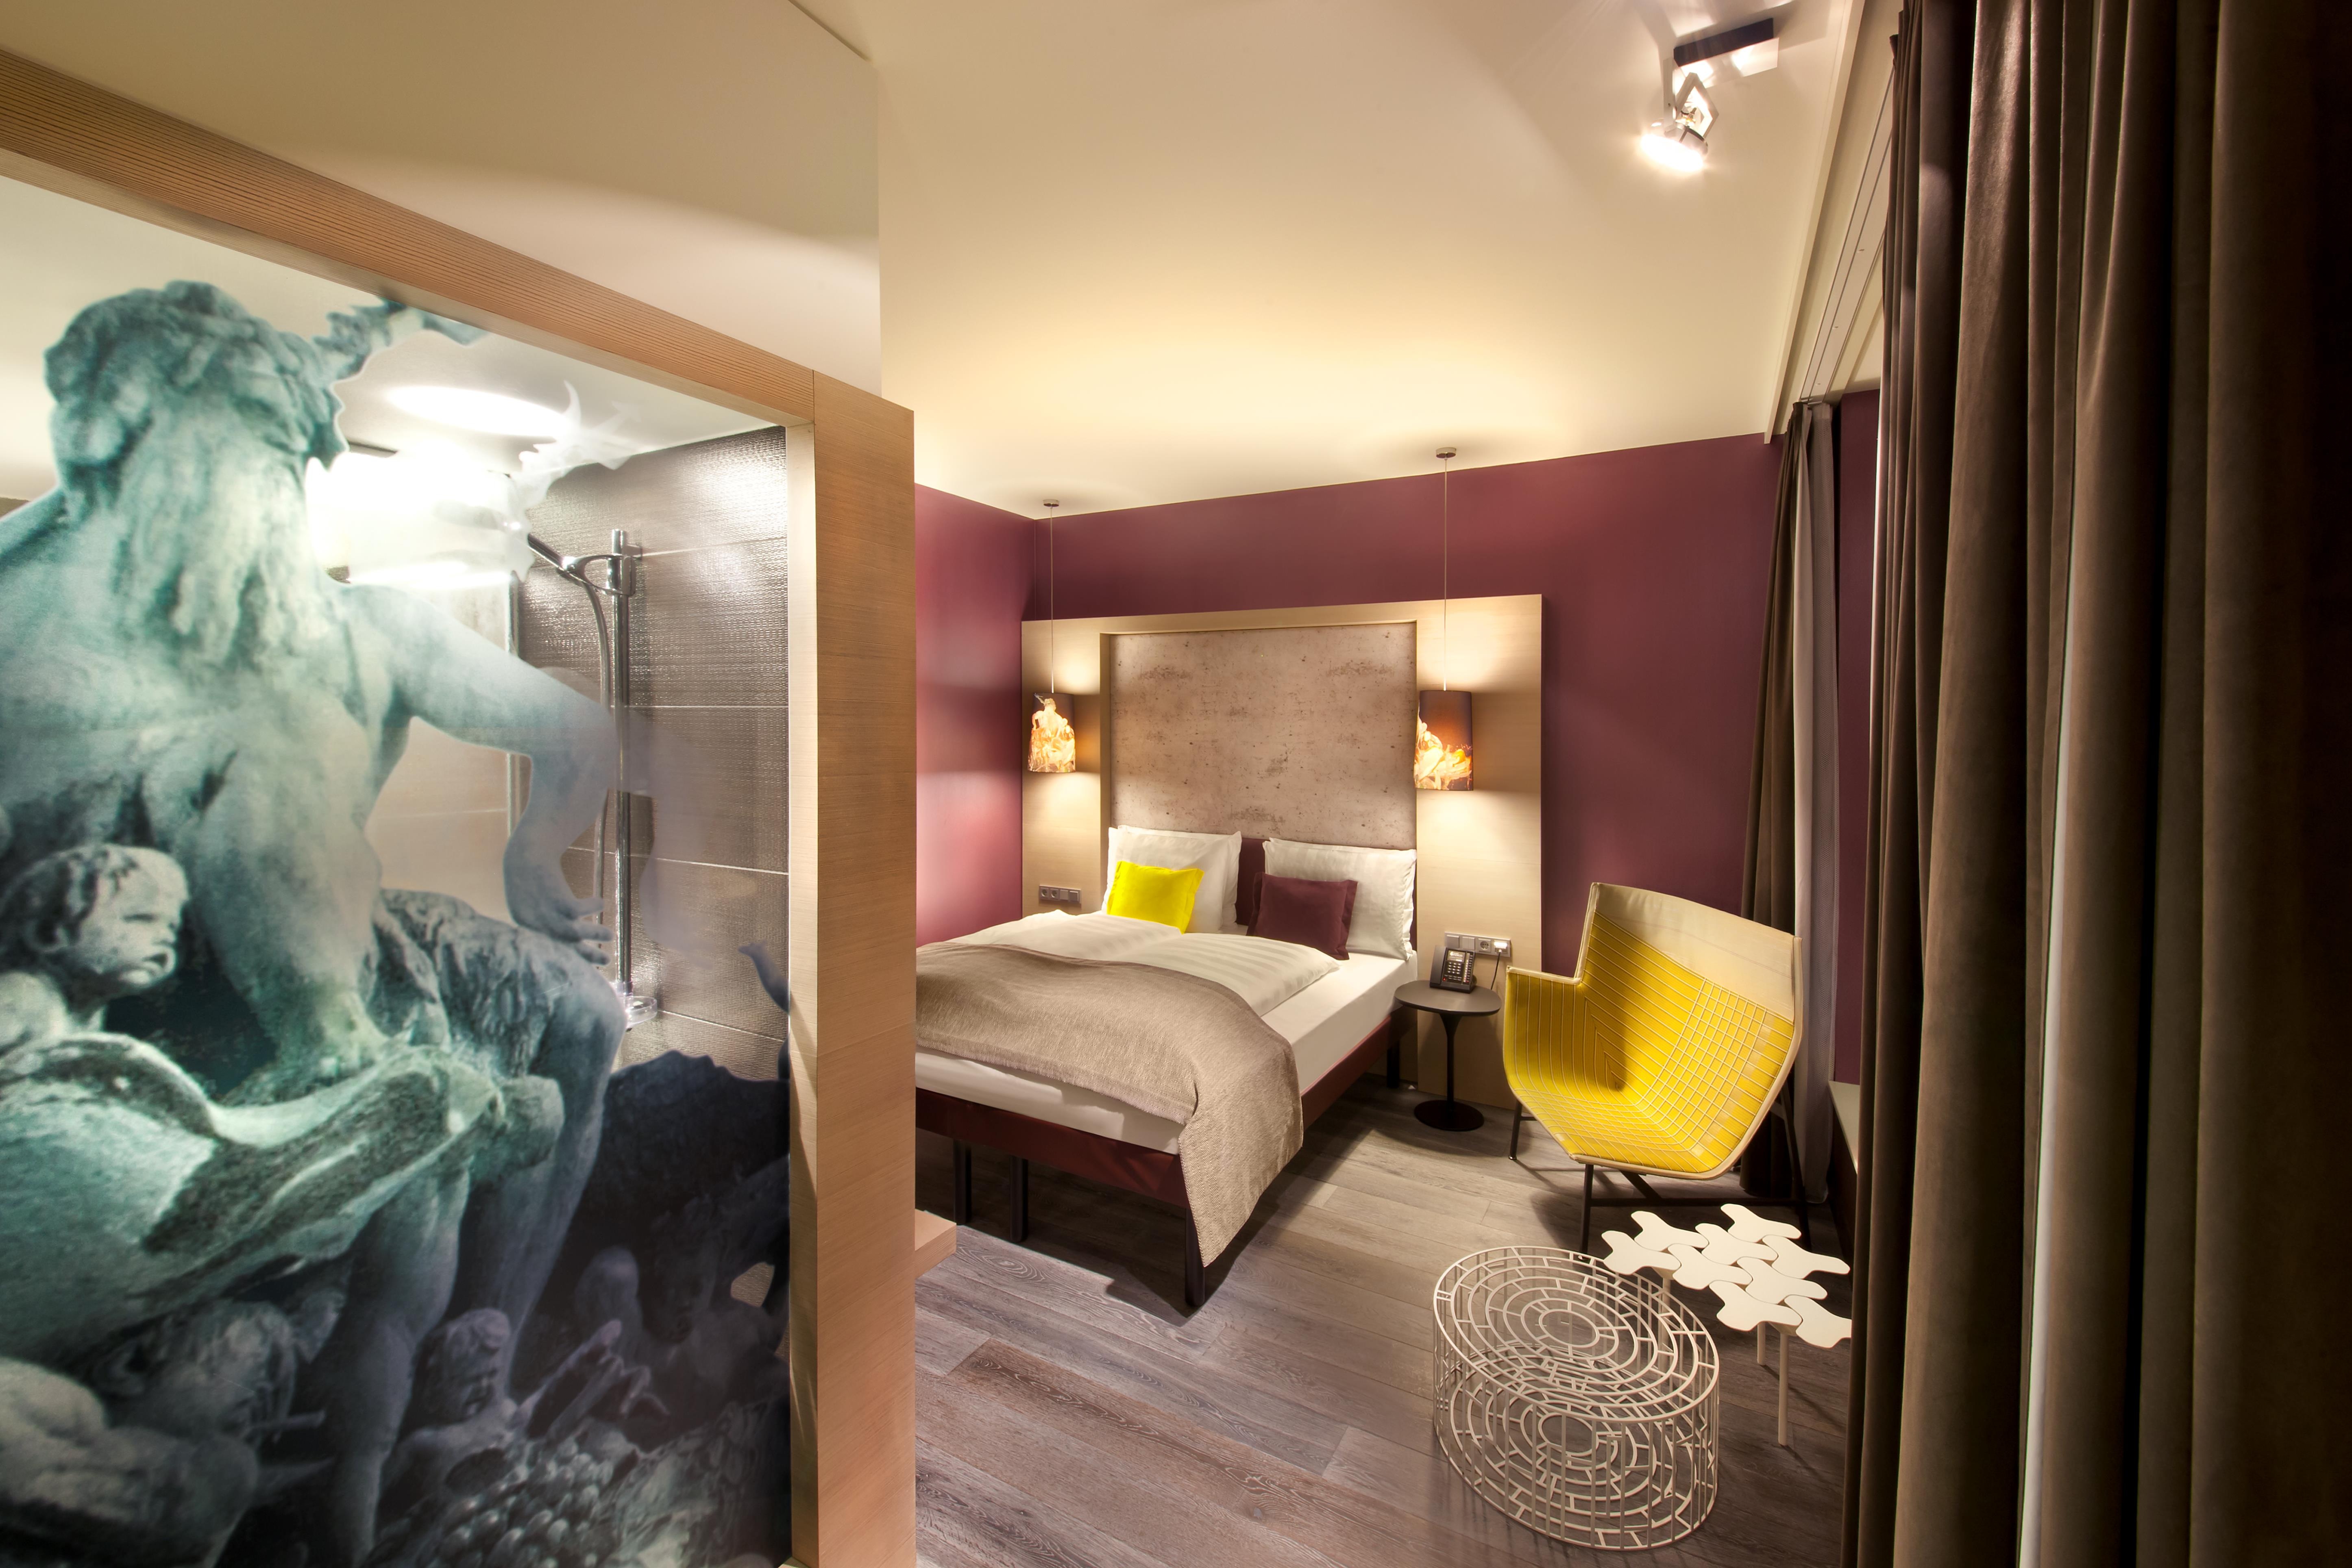
home, living room, room, interior design, hotel, berlin, estate, suite, alexanderplatz